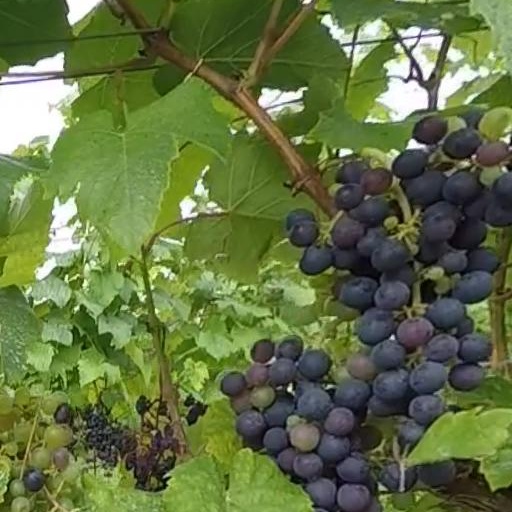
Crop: grape